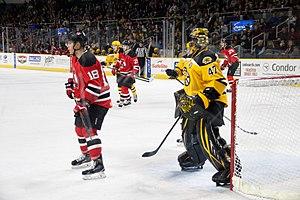
Blake Pietila est un joueur professionnel américain de hockey sur glace.